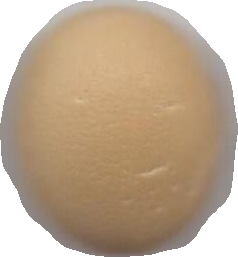
Variety: Grobogan